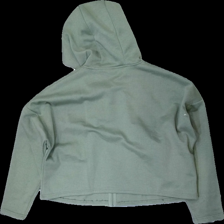
View: back
Type: Hoodie
Category: Ladies
Brand: Not in the list
Brand text on label: Crivit
Colors: Green
Material: 66% Polyester 34% Cotton
Cut: Loose
Size: 44
Damage: stain
Damage location: bottom center
Damage 2: pulled threads
Damage 2 location: bottom right
Damage 3: pulled threads
Damage 3 location: top left
Price range: <50
Recommended usage: Export